Barneys New York

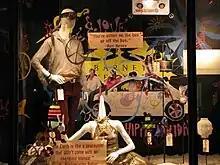
Barneys New York Window

In 2011, Barneys' launched a new website called "The Window", which was the retailer's primary "social media landing page"—a window into the Barneys world, with news about fashion and happenings at Barneys stores.